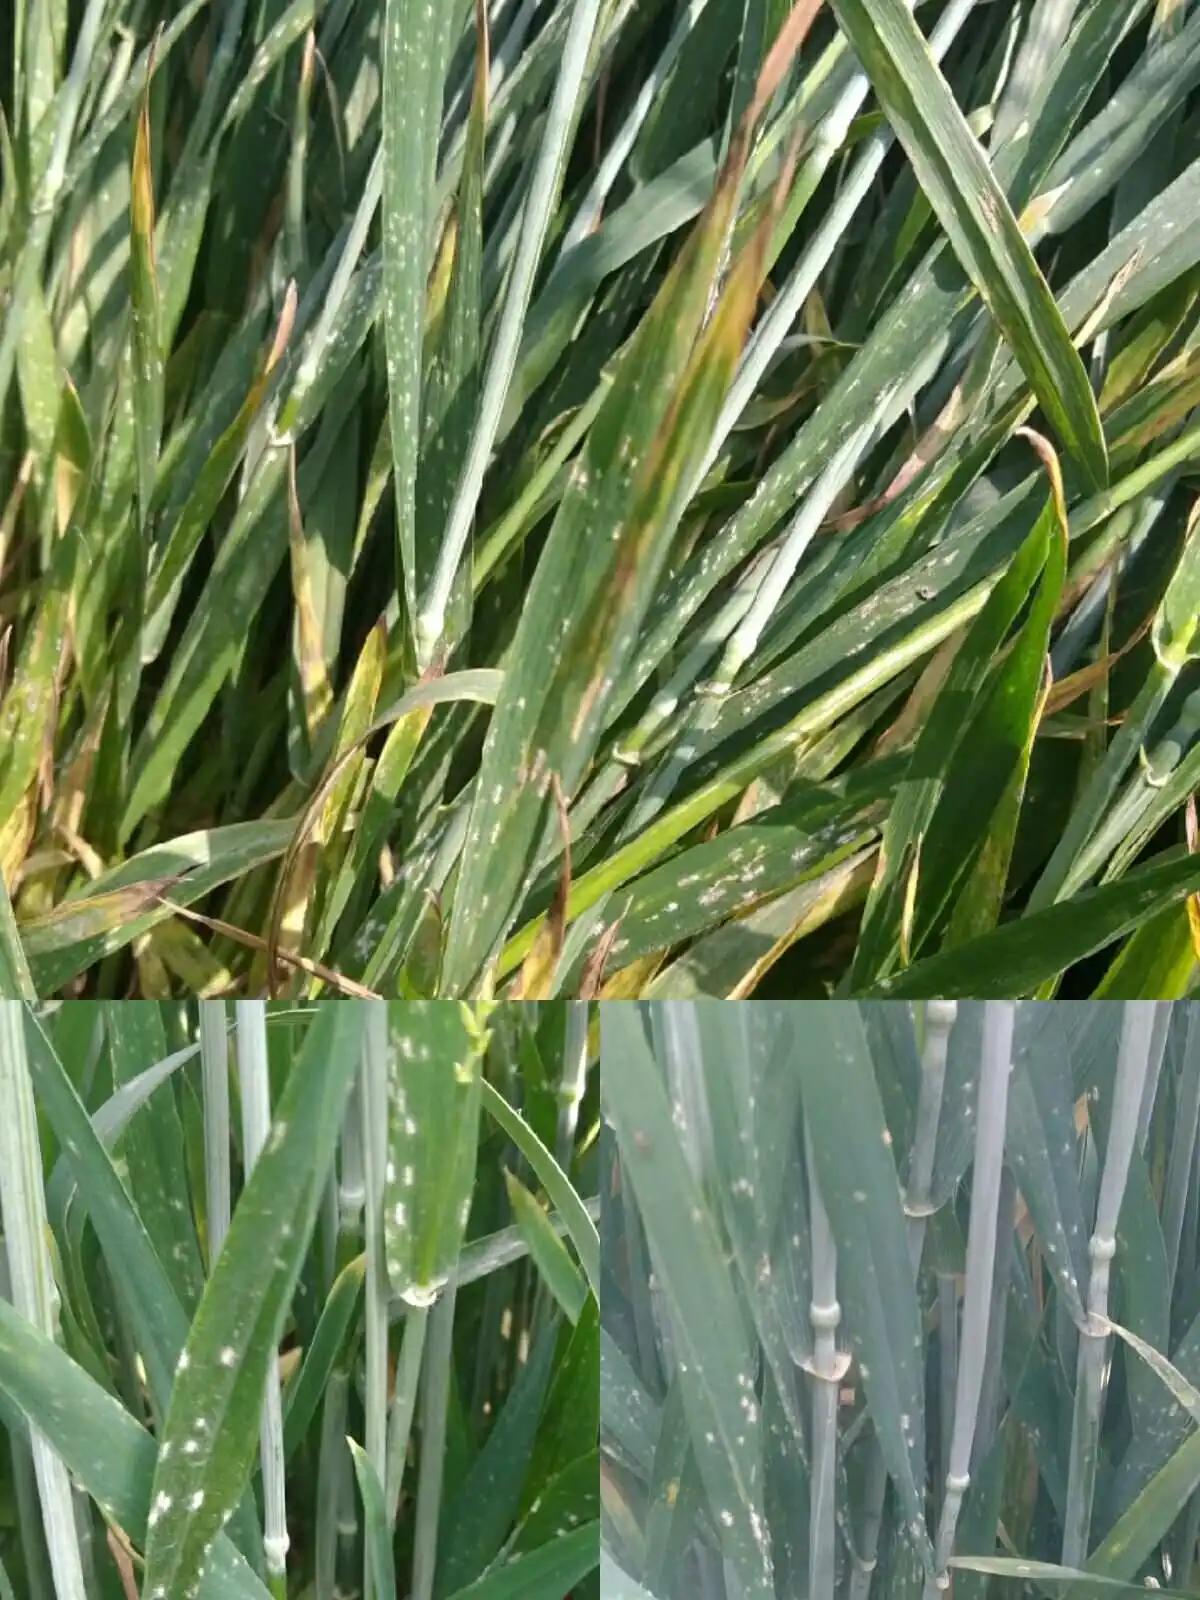
Plant: Wheat
Disease: wheat powdery mildew